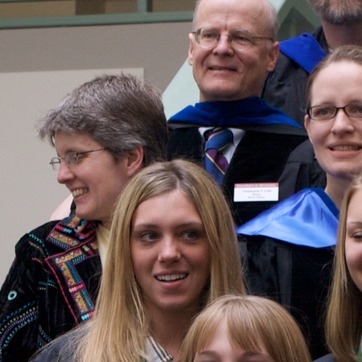
Material: hair